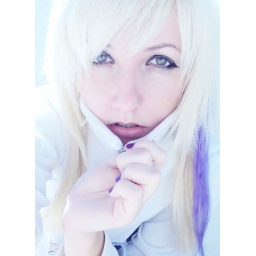
For my bedroom window I see rain, I think of you in my love that never changes